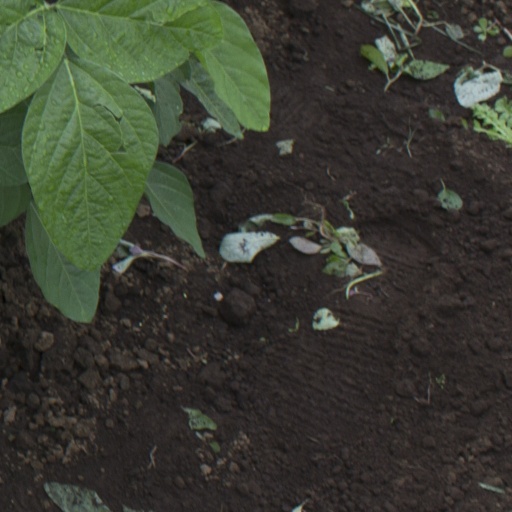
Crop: soybean